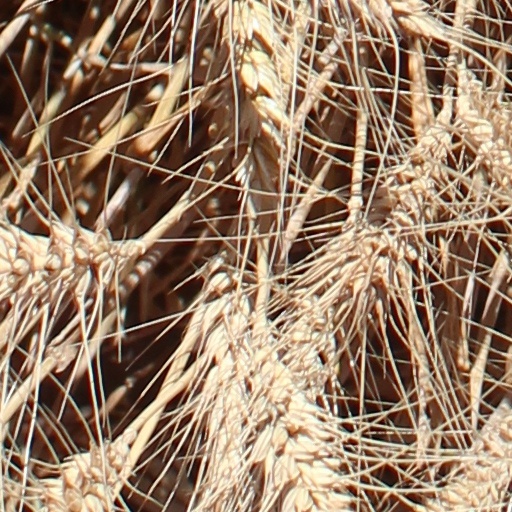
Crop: wheat